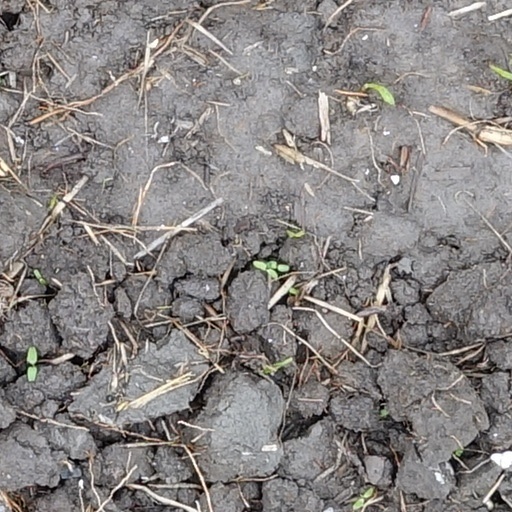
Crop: wheat